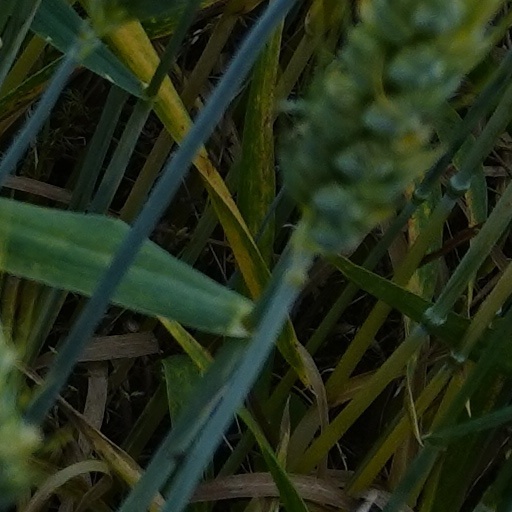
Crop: wheat